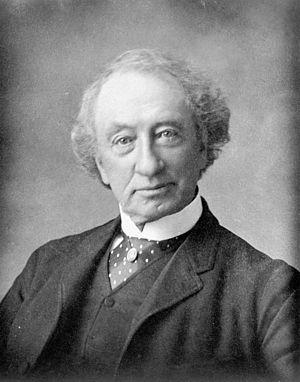
Le 1ᵉʳ conseil des ministres du Canada fut formé du cabinet durant le gouvernement de John A. Macdonald. Ce conseil fut en place du 1er juillet 1867 au 5 novembre 1873, soit durant la 1ʳᵉ législature, ainsi que durant les huit premiers mois de la 2ᵉ législature. Ce gouvernement fut dirigé par le Parti libéral-conservateur du Canada.